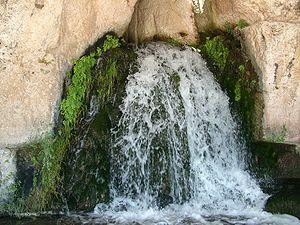
Le parc archéologique de Néapolis à Syracuse, rassemble, dans la partie nord de la cité antique, le théâtre grec, le sanctuaire d'Apollon Téménite, l'autel de Hiéron II, l'amphithéâtre romain, les différentes Latomies et des nécropoles.